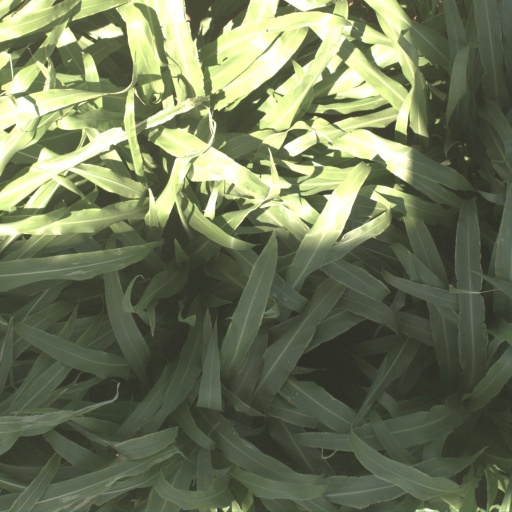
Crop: sorghum